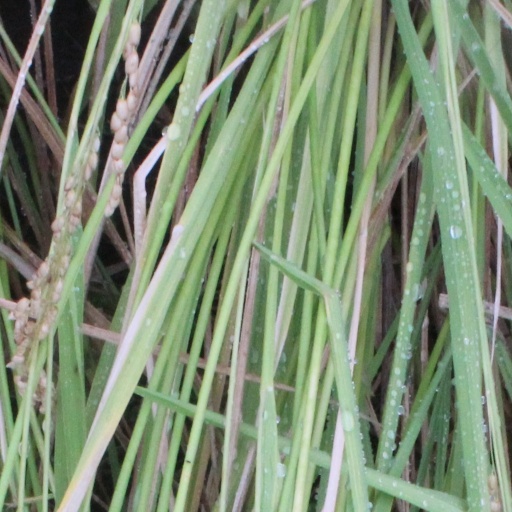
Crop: rice